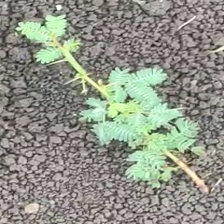
Weed species: Dwarf_cassia_(Chamaecrista pumila)